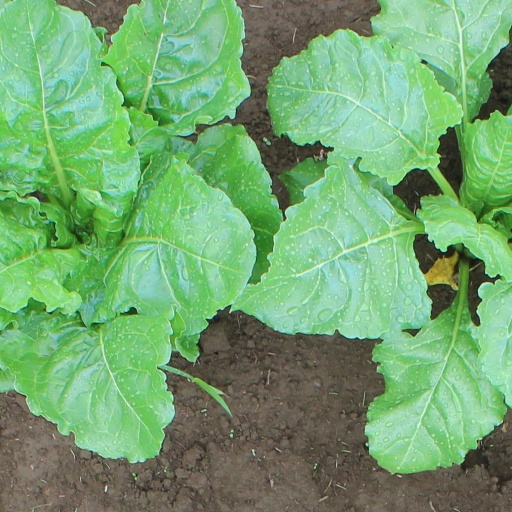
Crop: sugar beet